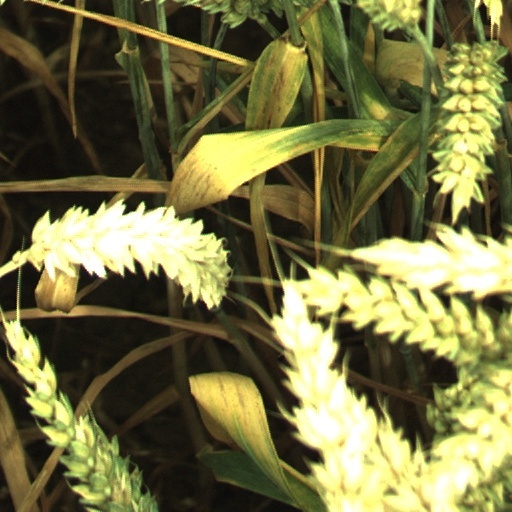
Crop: wheat